J. Maxwell Miller

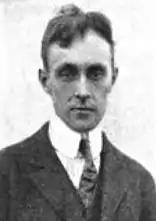

J. Maxwell Miller was born in Baltimore, Maryland on December 23, 1877. He studied at the Maryland Institute School of Art and Design and at the Rinehart School of Sculpture with William Rinehart in Baltimore. He also studied with Raoul Verlet at the Julian Academy in Paris.